Abraham Ortelius

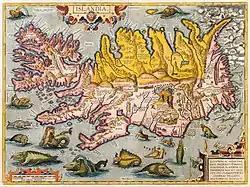
Iceland,

In 1579, Ortelius brought out his "Nomenclator Ptolemaicus" and started his "Parergon" (a series of maps illustrating ancient history, sacred and secular). He also published "Itinerarium per nonnullas Galliae Belgicae partes" (at the Plantin press in 1584, and reprinted in 1630, 1661 in Hegenitius, Itin. Frisio-Hoil., in 1667 by Verbiest, and finally in 1757 in Leuven), a record of a journey in Belgium and the Rhineland made in 1575. In 1589 he published Maris Pacifici, the first dedicated map of the Pacific to be printed. Among his last works were an edition of Caesar ("C. I. Caesaris omnia quae extant", Leiden, Raphelingen, 1593), and the "Aurei saeculi imago, sive Germanorum veterum vita, mores, ritus et religio." (Philippe Galle, Antwerp, 1596). He also aided Welser in his edition of the Peutinger Table in 1598.